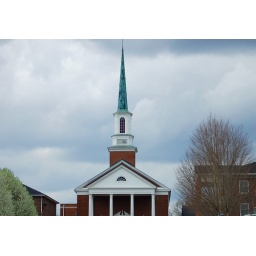
Storm clouds were rolling in the sky today so I snapped this nifty picture...I like the clouds. They're fluffy.